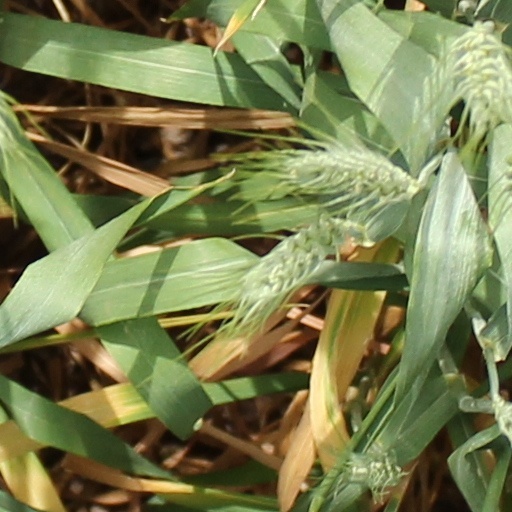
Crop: wheat